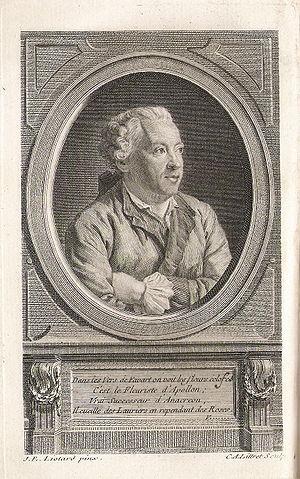
Charles-Simon Favart
7 février : Il matrimonio segreto, opéra de Cimarosa, créé au Burgtheater de Vienne.
Charles-Simon Favart, né le 13 novembre 1710 à Paris et mort le 12 mai 1792 à Belleville, est un auteur de pièces de théâtre et d'opéras-comiques français.